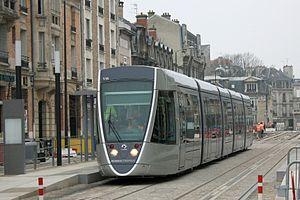
Rame Alstom Citadis TGA 302 série TORA du réseau Citura de Reims.
CITURA est le nom commercial du réseau de transports en commun du Grand Reims, exploité par Transdev Reims, entreprise filiale du groupe Transdev figurant parmi les 20 plus grands employeurs du département de la Marne. Il est formé à la suite de sa restructuration partielle du 6 juillet 2015 de 20 lignes de journée, cinq secteurs de transport à la demande et trois lignes de soirée. Une partie du réseau est également exploitée par trois autres opérateurs, via un contrat de sous-traitance.
Le tramway de Reims est un réseau de tramway qui relie, depuis le 16 avril 2011, le quartier rémois d'Orgeval, au nord de la ville, à la gare TGV de Bezannes, au sud-ouest de Reims. Il présente la particularité d'être le premier exemple de « partenariat public-privé » de France en ce qui concerne une infrastructure de ce type. Le budget définitif du projet, adopté le 22 juillet 2008 et supporté en majorité par le concessionnaire, s'élève à 345 396 325 euros, soit environ 30 800 000 €/km.